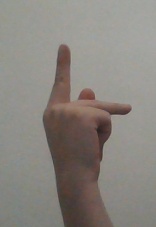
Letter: dha